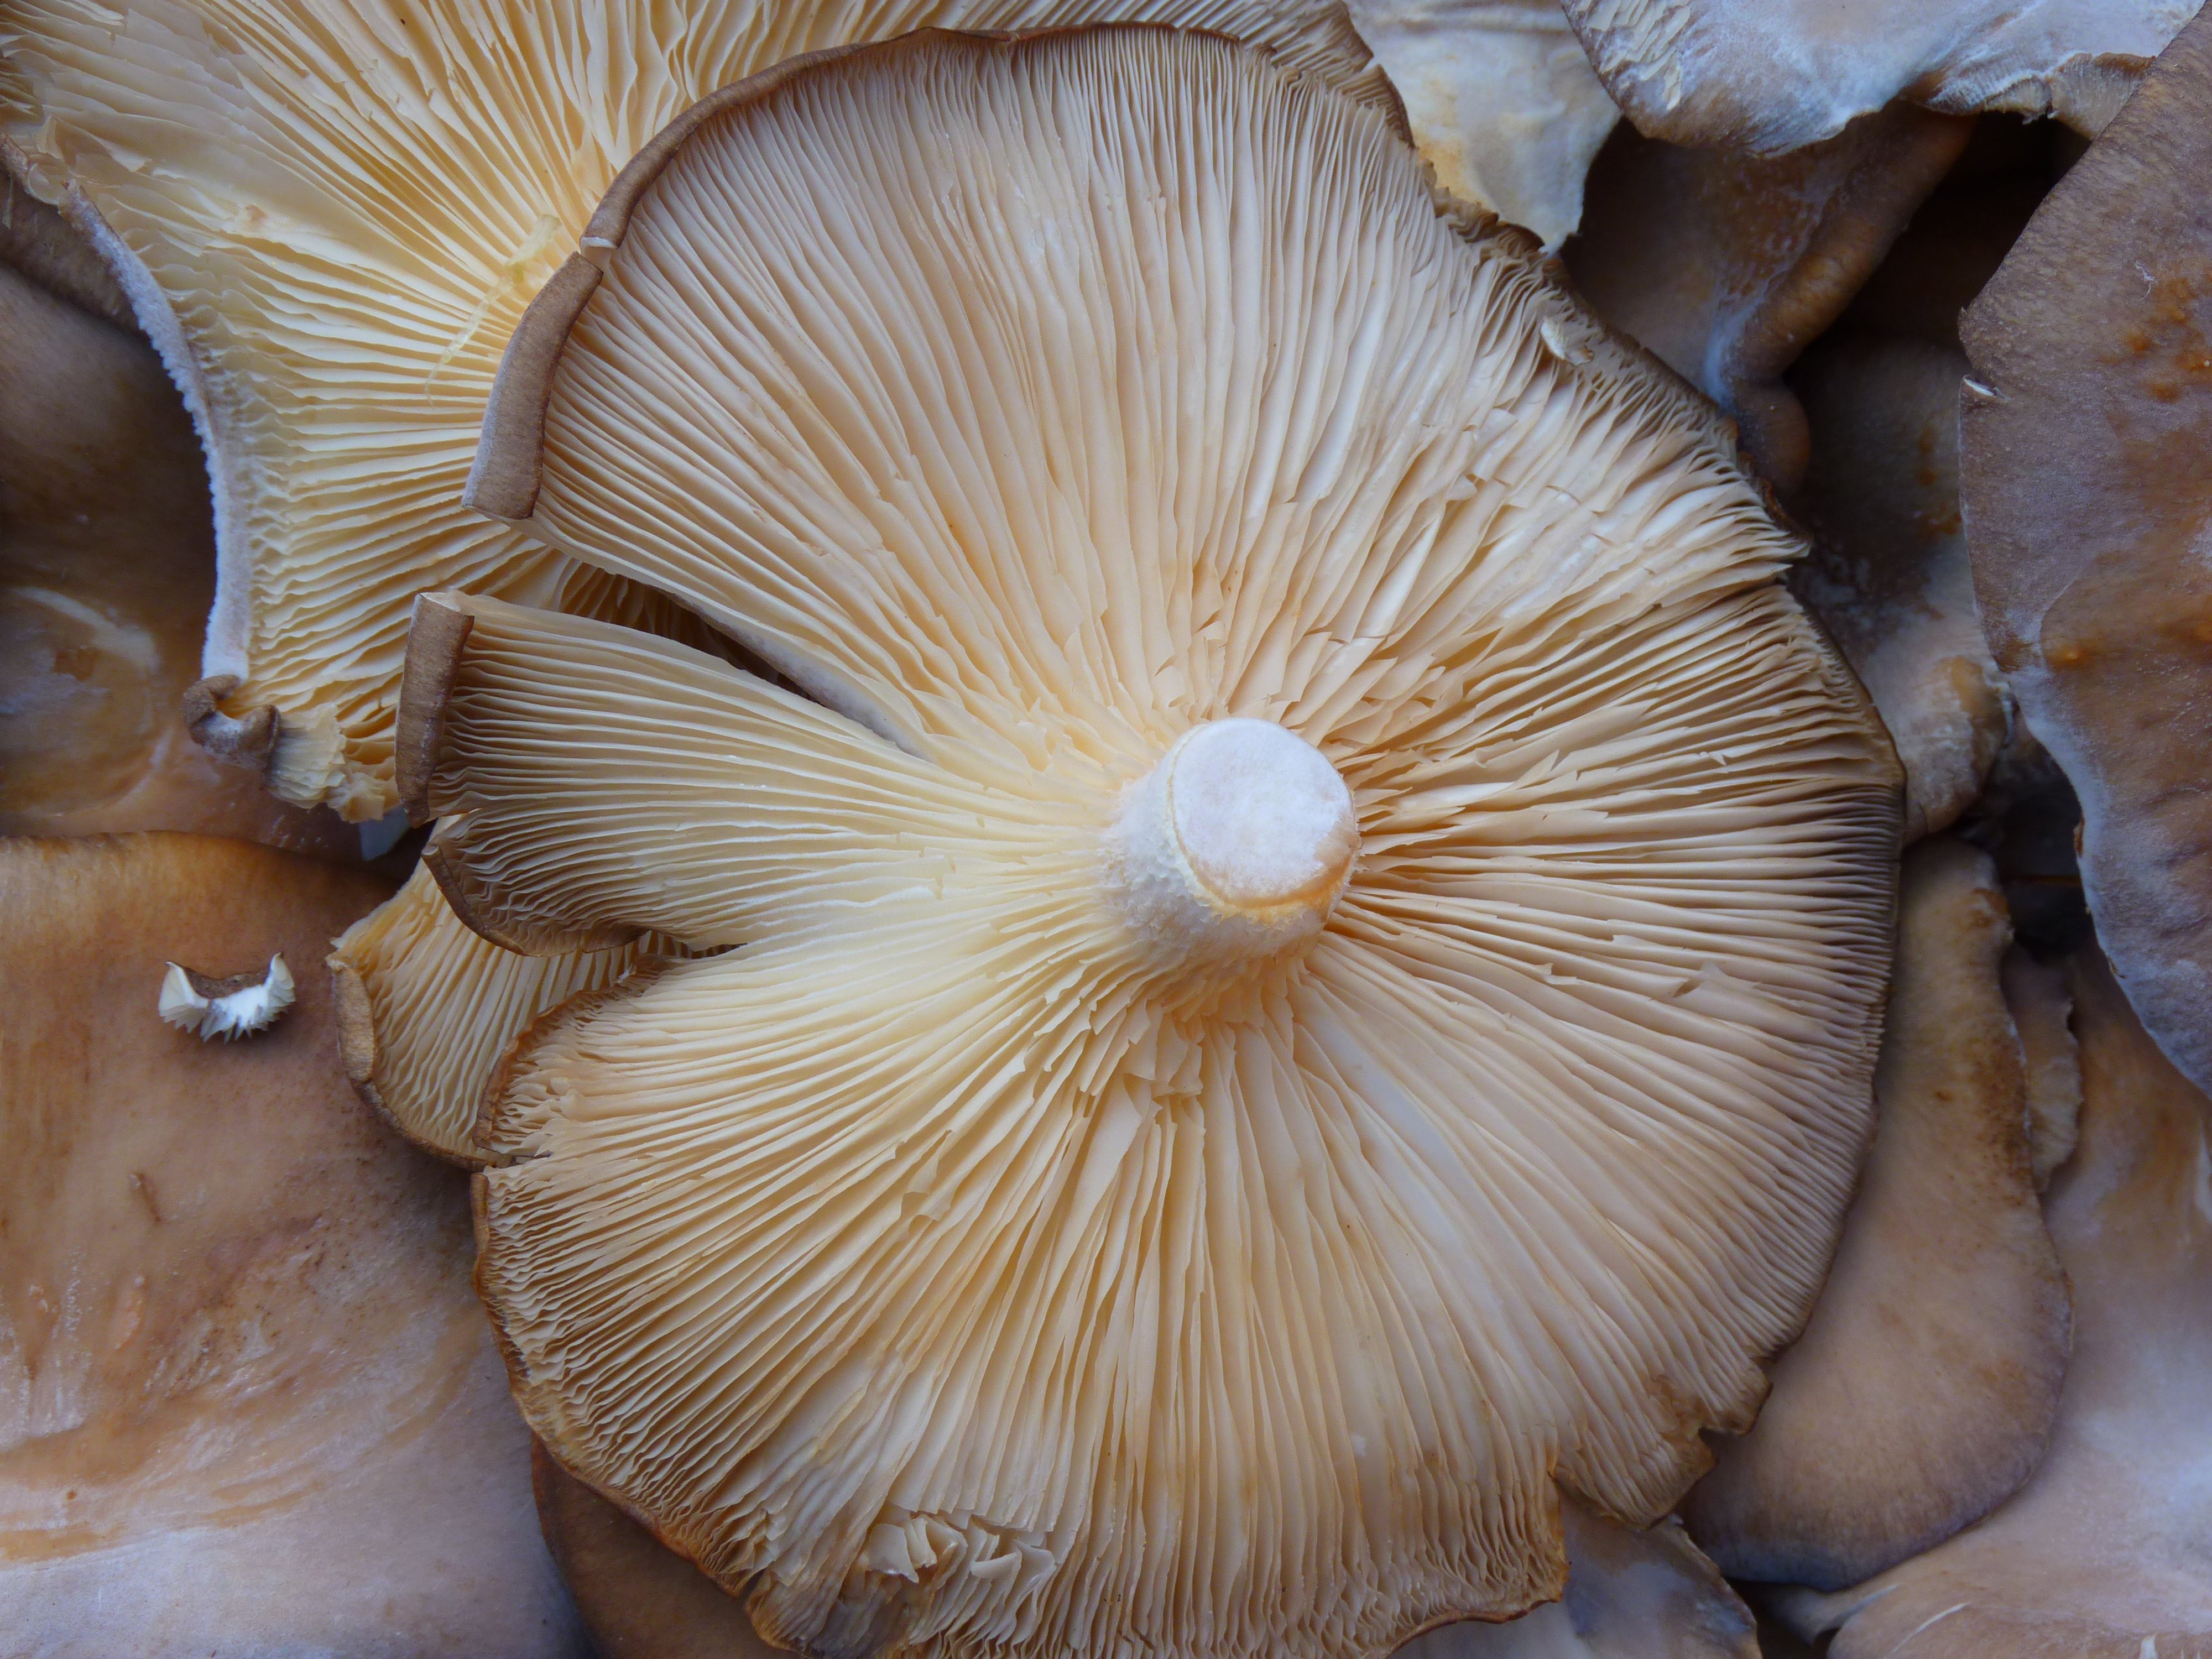
food, brown, kitchen, mushroom, eat, close up, fungus, vegetables, tasty, agaricus, macro photography, matsutake, oyster mushroom, edible mushroom, shiitake, medicinal mushroom, agaricomycetes, agaricaceae, champignon mushroom, pleurotus eryngii